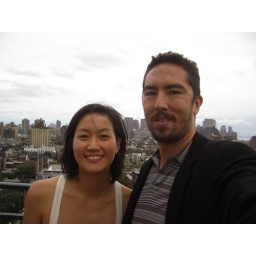
On the roof of her apartment building in Greenwich Village, NYC!